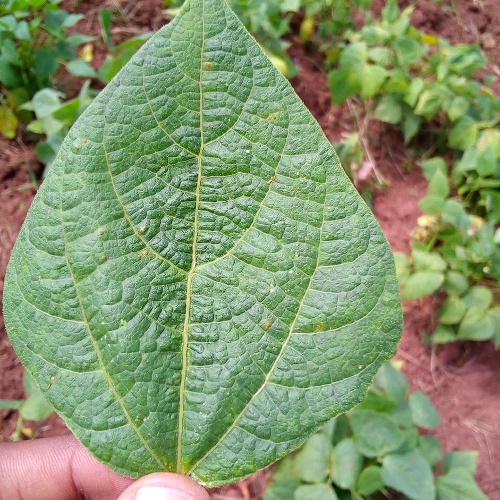
Leaf condition: healthy